Thomas McCann House

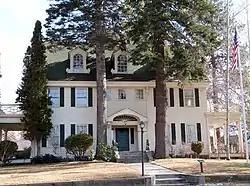
The McCann House in 2013.

The Thomas McCann House, also known as the General Manager's House for Shevlin-Hixon Lumber Company, is a historic home in Bend, Oregon. It is located at 440 NW Congress Street and was listed on the National Register of Historic Places in 1980.